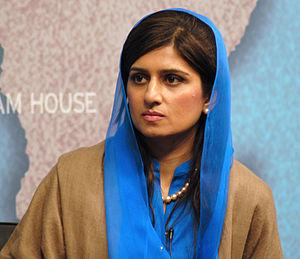
Hina Rabbani Khar, née le 19 novembre 1977 à Multan dans le Pendjab, au Pakistan, est une femme politique et femme d'affaires pakistanaise. Élue députée aux élections de 2002 sous l'étiquette de la Ligue musulmane du Pakistan, elle quitte son parti pour rejoindre le Parti du peuple pakistanais et est réélue aux élections de 2008. Elle est ministre des Affaires étrangères entre 2011 et 2013.
Le Parti du peuple pakistanais est un parti politique pakistanais de centre gauche. C’est l’un des principaux partis politiques du pays, ayant dirigé quatre fois le Pakistan et souvent été sa principale force d'opposition.